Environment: real
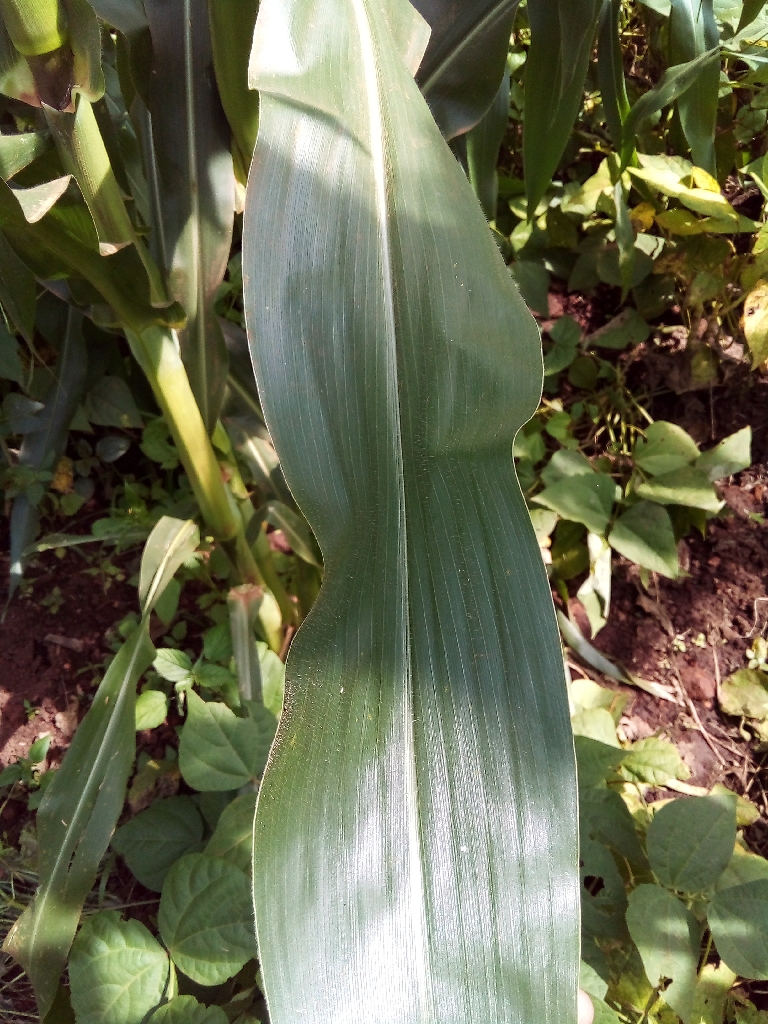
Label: healthy